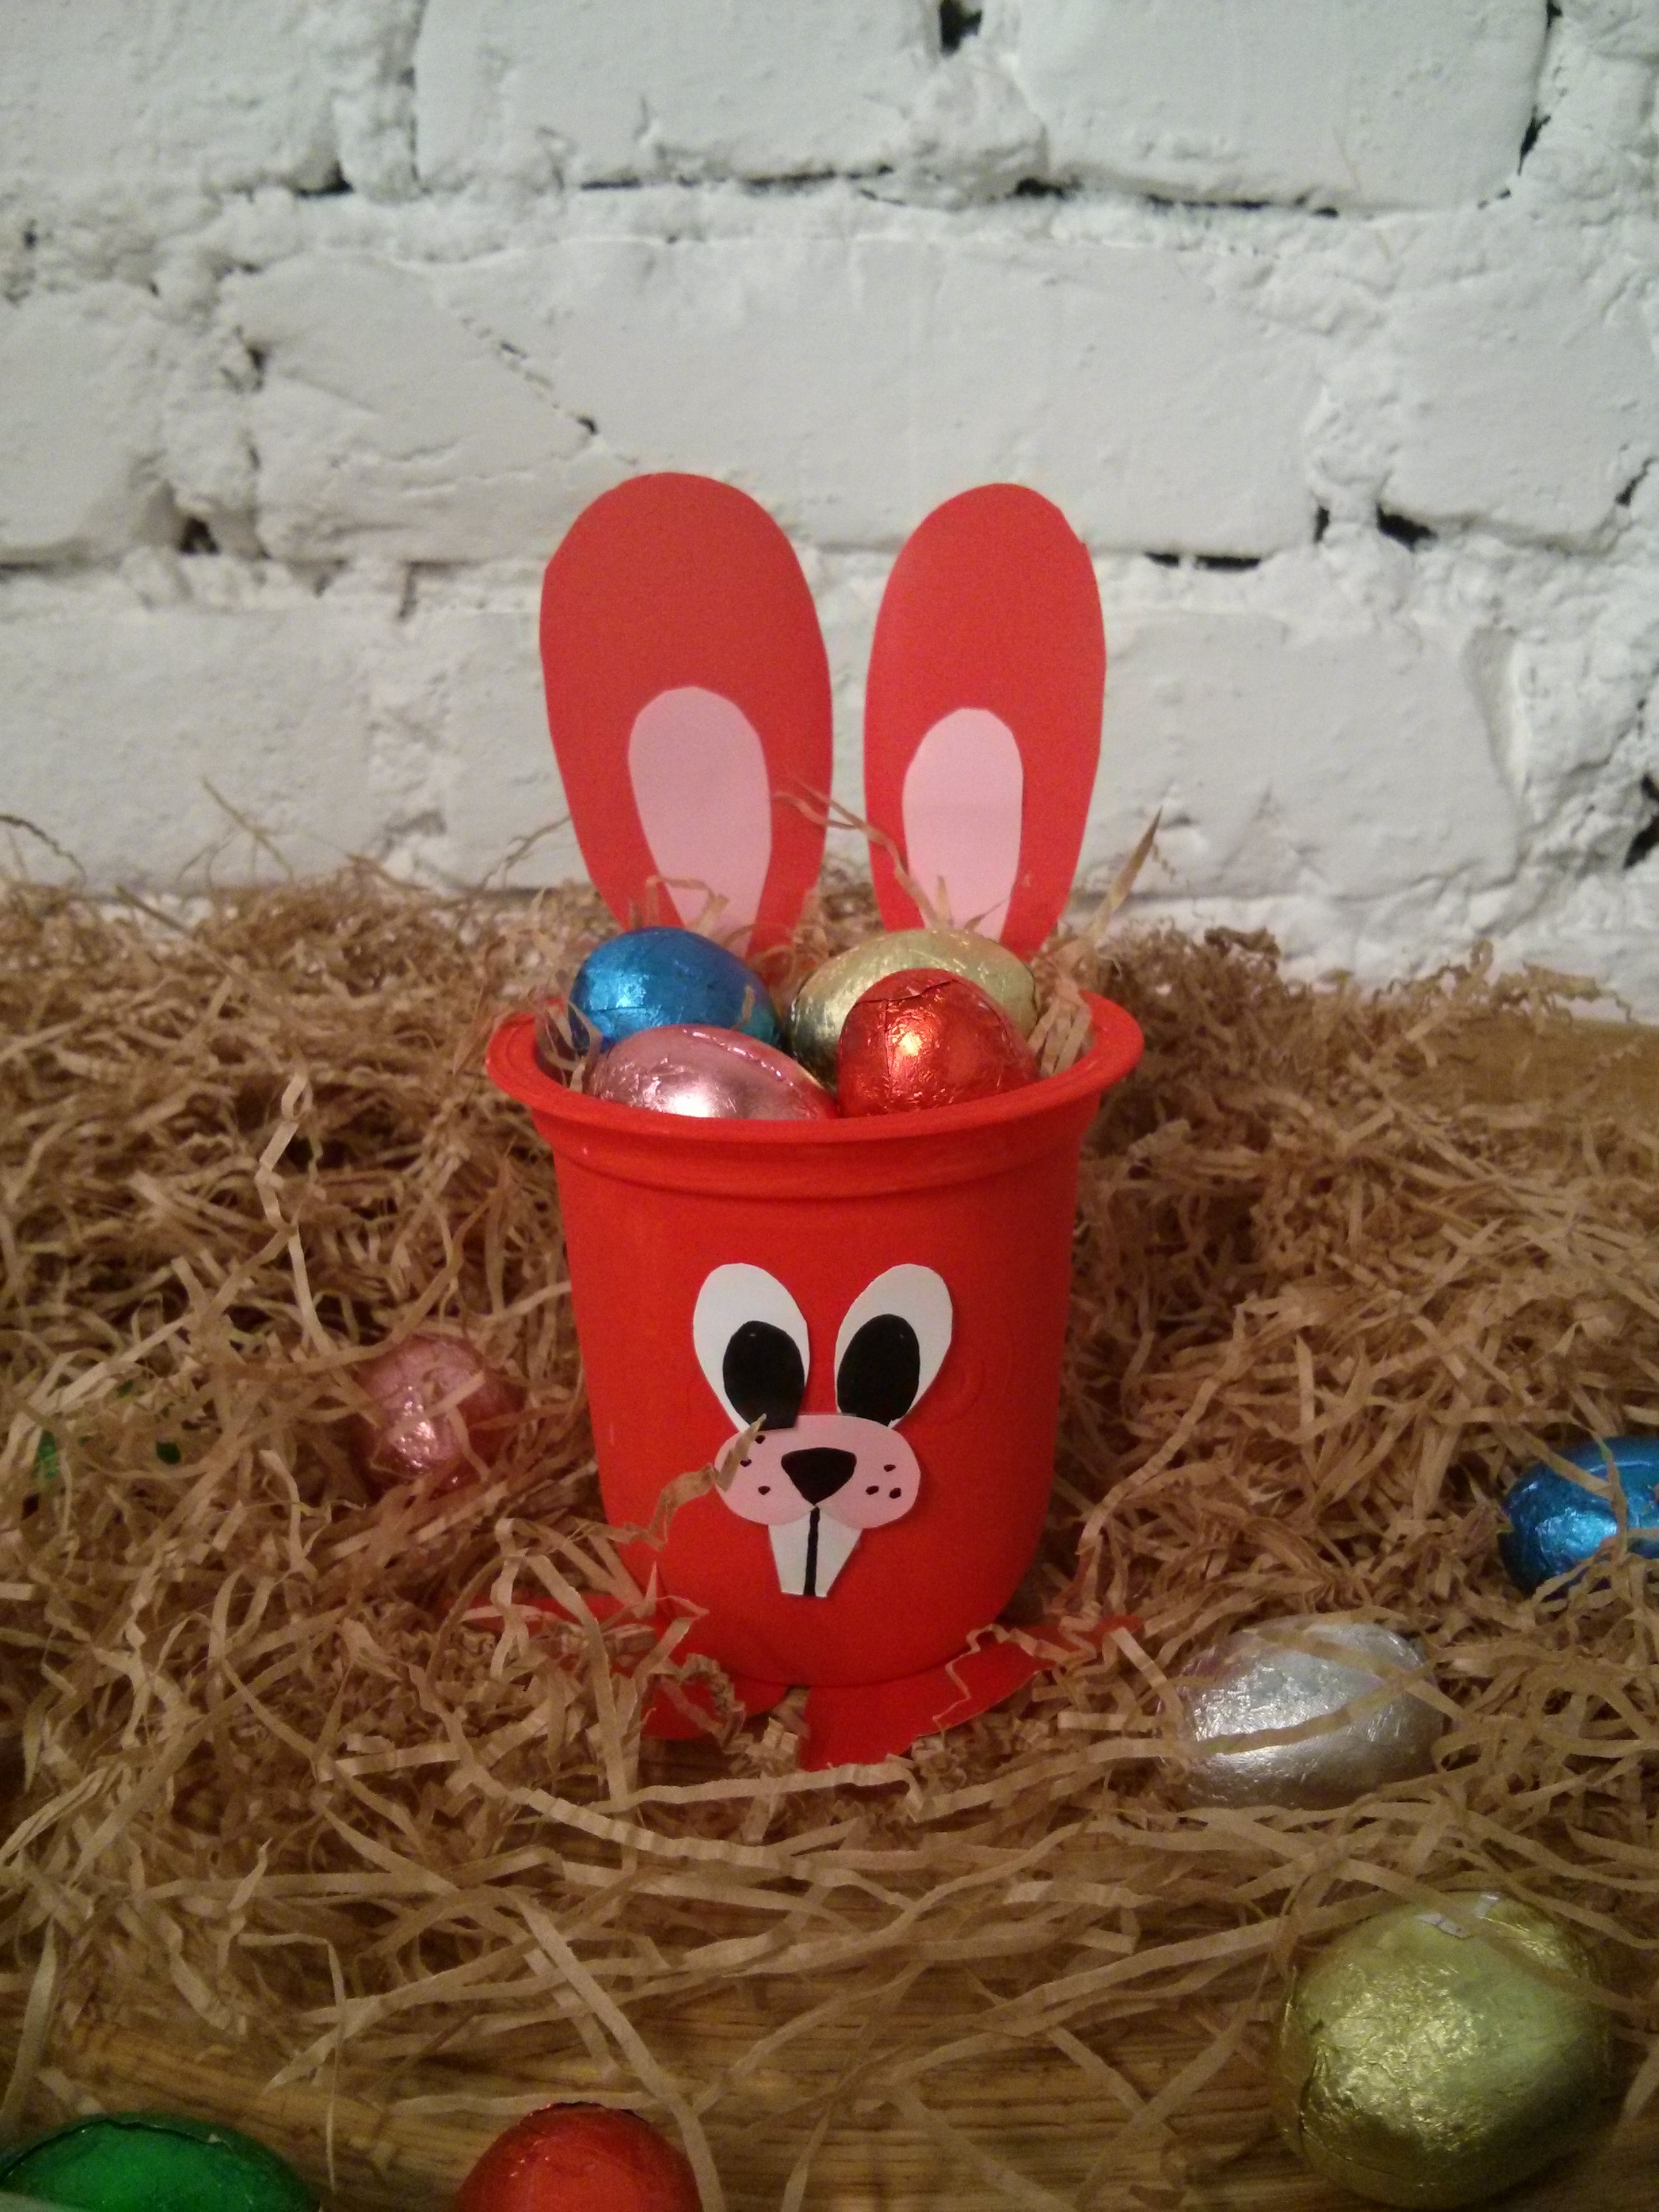
hay, food, red, easter, easter bunny, easter egg